Arctic Point Fire Lookout

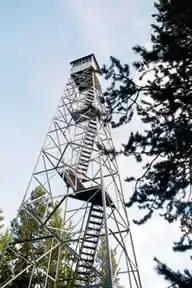

The Arctic Point Fire Lookout is a tall fire tower located near Big Creek, Idaho. It was listed on the U.S. National Register of Historic Places (NRHP) in 1994. Its NRHP listing included two contributing buildings, a log cabin residence and a standard type outhouse, as well as one contributing structure, the fire tower itself.